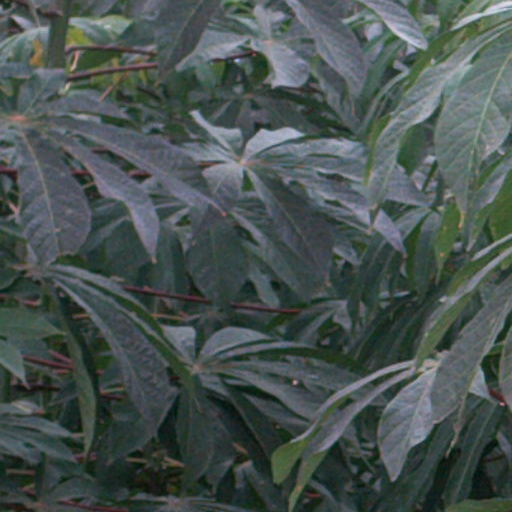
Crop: cassava